Monotreme

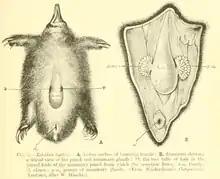
Monotreme female reproductive organs

Monotremes' metabolic rate is remarkably low by mammalian standards. The platypus has an average body temperature of about rather than the averages of for marsupials and for placentals. Research suggests this has been a gradual adaptation to the harsh, marginal environmental niches in which the few extant monotreme species have managed to survive, rather than a general characteristic of extinct monotremes.